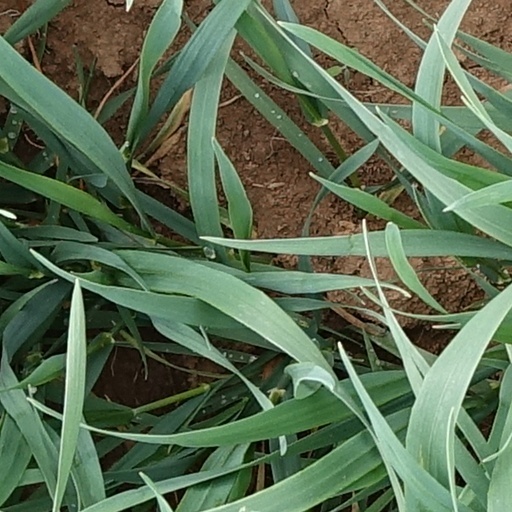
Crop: wheat